History of Cumbria

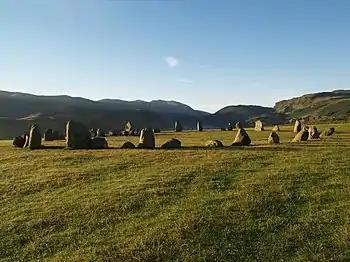
Castlerigg Stone Circle

At some time, the Mesolithic coastal communities must have moved further inland, probably following rivers along valley corridors into the heart of Lakeland. But we do not know how many moved. "The small amount of early Neolithic flintwork from the coastal plain has been taken to suggest a move away from the coast inland where the monuments of the Neolithic tend to be located. An alternative view suggests that the same level of coastal settlement and exploitation that had been common in the Mesolithic continued into the Neolithic, but that in the later period there was also an expansion of activity into other parts of the landscape"